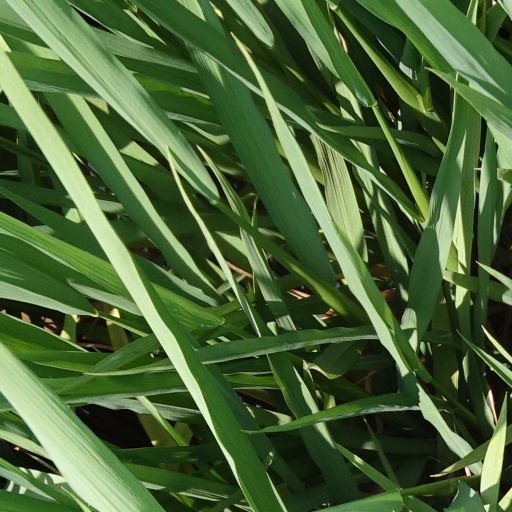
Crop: rice